Southeast Asia

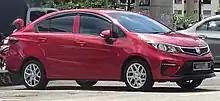
Proton Persona is one of the indigenously developed car model by Malaysian automobile manufacturer Proton

Tigers of three different subspecies are found on the island of Sumatra (the Sumatran tiger), in peninsular Malaysia (the Malayan tiger), and in Indochina (the Indochinese tiger); all of which are endangered species.